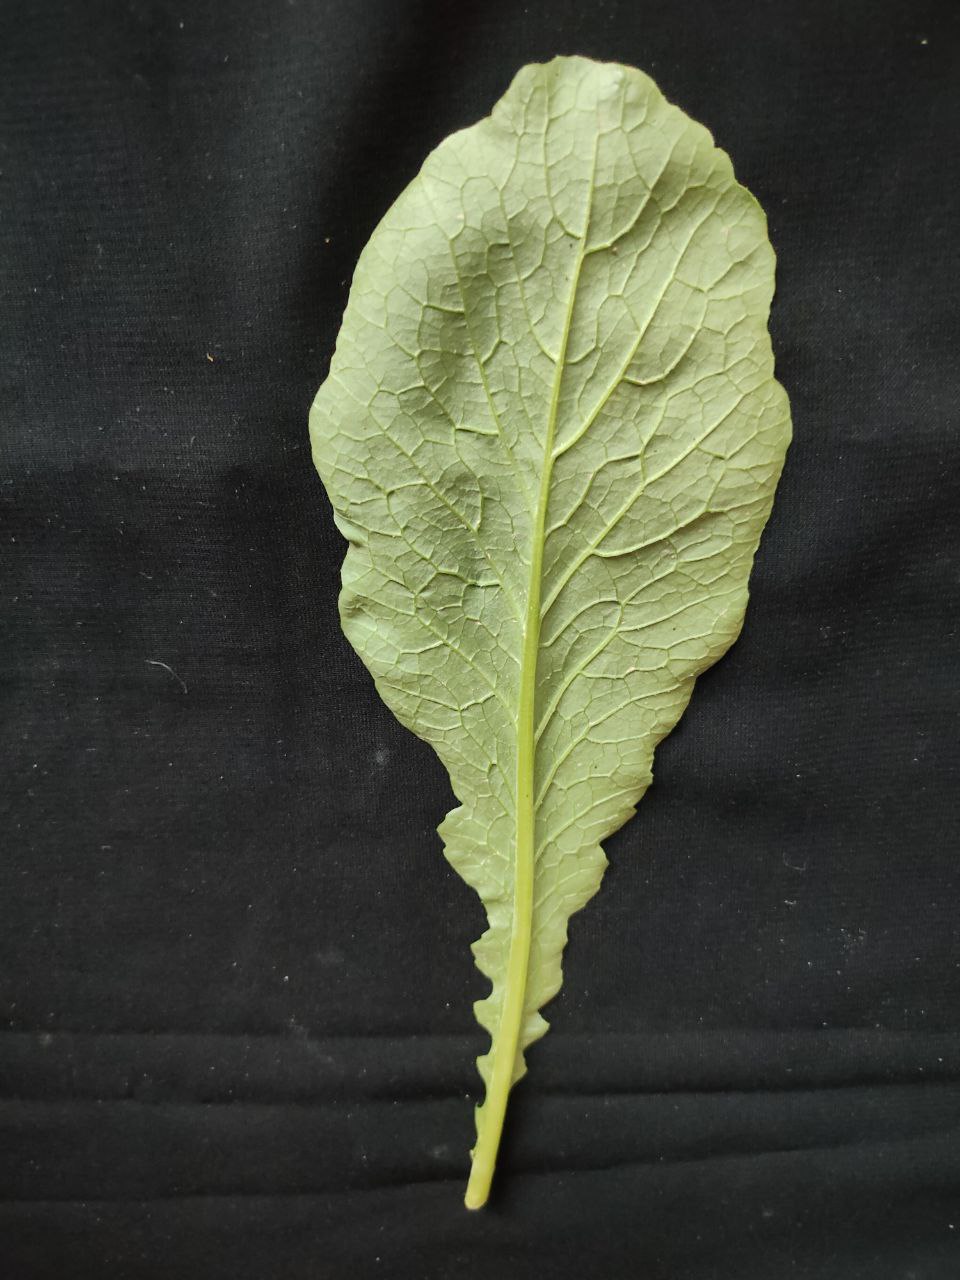
Label: Fresh leaf